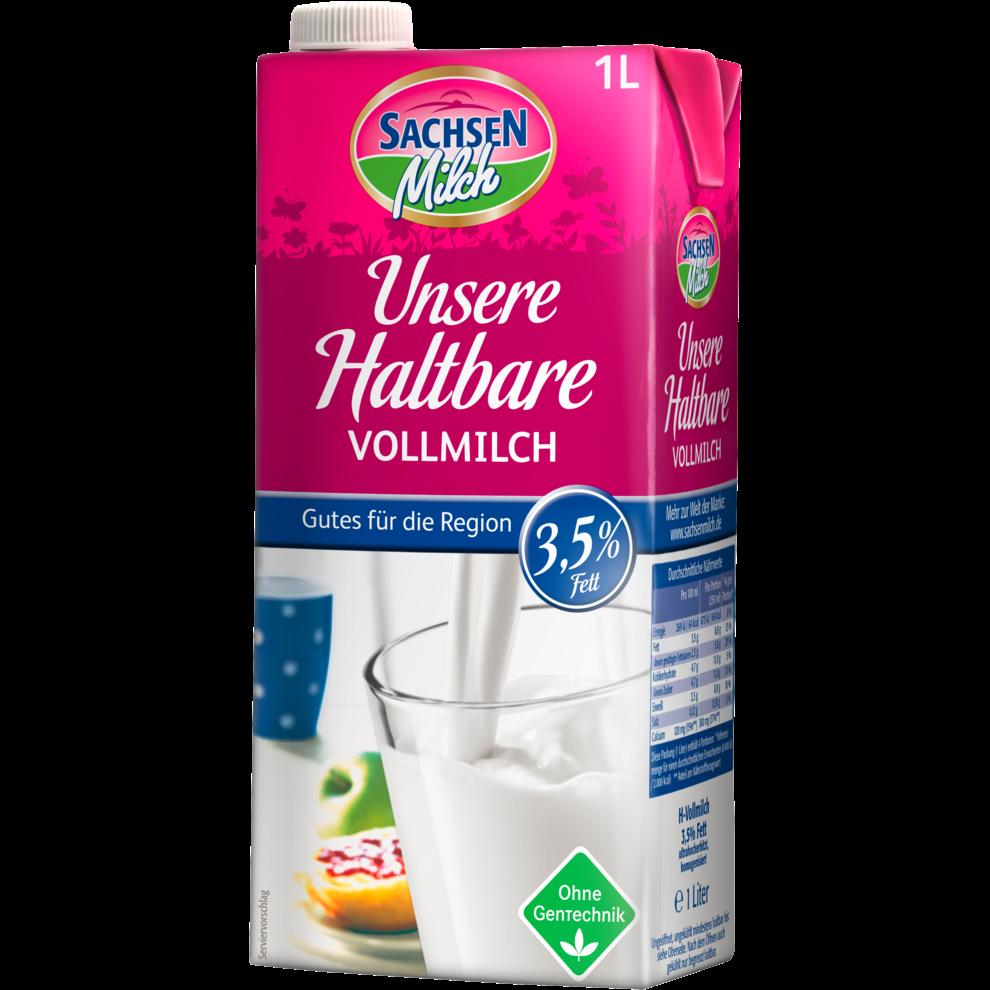
Waste category: cardboard